Campus of the California Institute of Technology

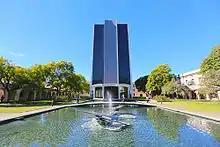
The former Millikan Library, renamed "Caltech Hall" in 2021, the tallest building on campus

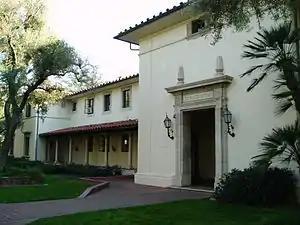
The exterior of Ricketts House, typical of the architecture of the 1931 Mediterranean-style South Houses

The Athenaeum is a faculty club and private social club on the California Institute of Technology campus in Pasadena, California. It was designed by Gordon Kaufmann in the Mediterranean Revival style, with landscape design by Florence Yoch and Lucile Council, and opened in 1930. It includes a restaurant, a private hotel with several named suites ("e.g." The Einstein Suite, where Albert Einstein lived while at Caltech), and serves as Caltech's Faculty Club.